Abel Bennett Tract Historic District

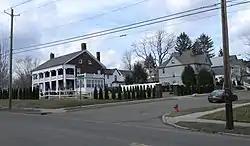
Corner of Riverside Drive and St. John Ave., Abel Bennett Tract, February 2012

Abel Bennett Tract Historic District is a national historic district located at Binghamton in Broome County, New York. The district includes 1,053 contributing buildings, two contributing sites, one contributing structure, and two contributing objects.